Immigration

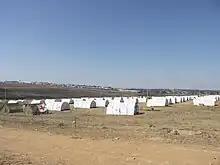
UNHCR tents at a refugee camp following episodes of anti-immigrant violence in South Africa, 2008

The term economic migrant refers to someone who has travelled from one region to another region for the purposes of seeking employment and an improvement in quality of life and access to resources. An economic migrant is distinct from someone who is a refugee fleeing persecution.